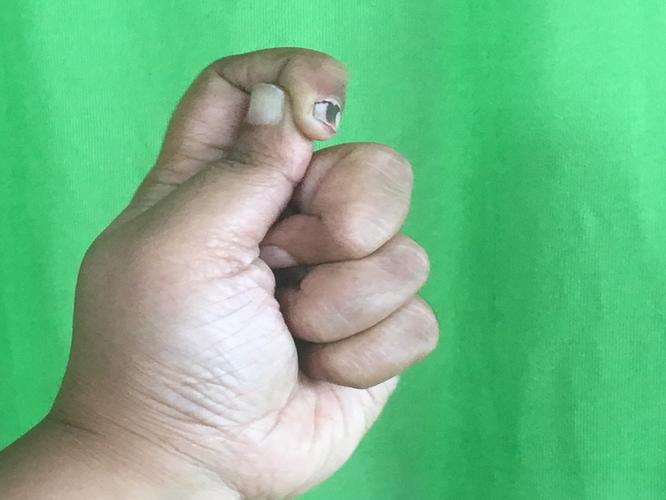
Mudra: Kapith
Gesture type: single_hand